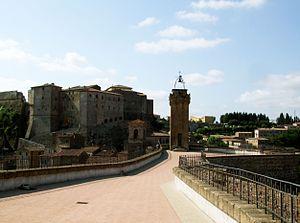
Le Masso Leopoldino de Sorano (Toscane)
Le Masso Leopoldino est une partie des fortifications qui dominent la ville de Sorano, en province de Grosseto. Il est situé dans le centre historique, sur un promontoire rocheux de tuf dans lequel toute la ville est bâtie, à son extrémité nord-ouest.